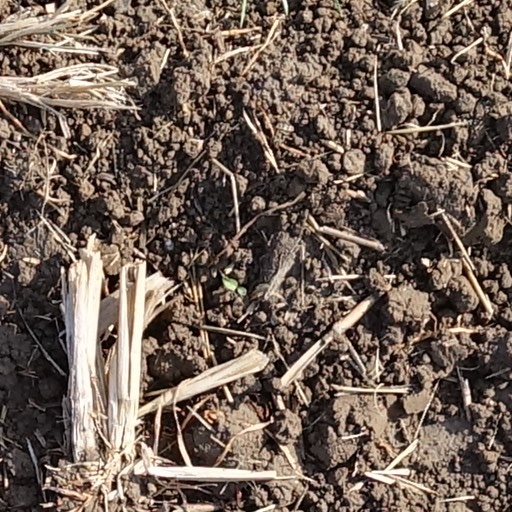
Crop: wheat